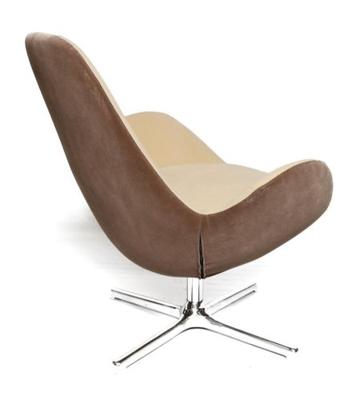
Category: chair